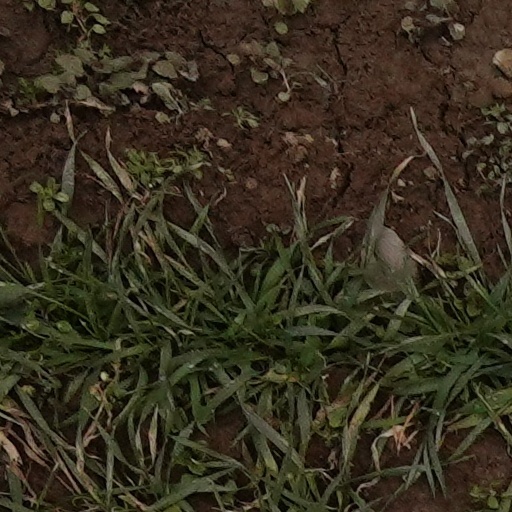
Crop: wheat